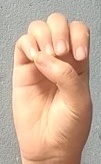
ASL sign: E